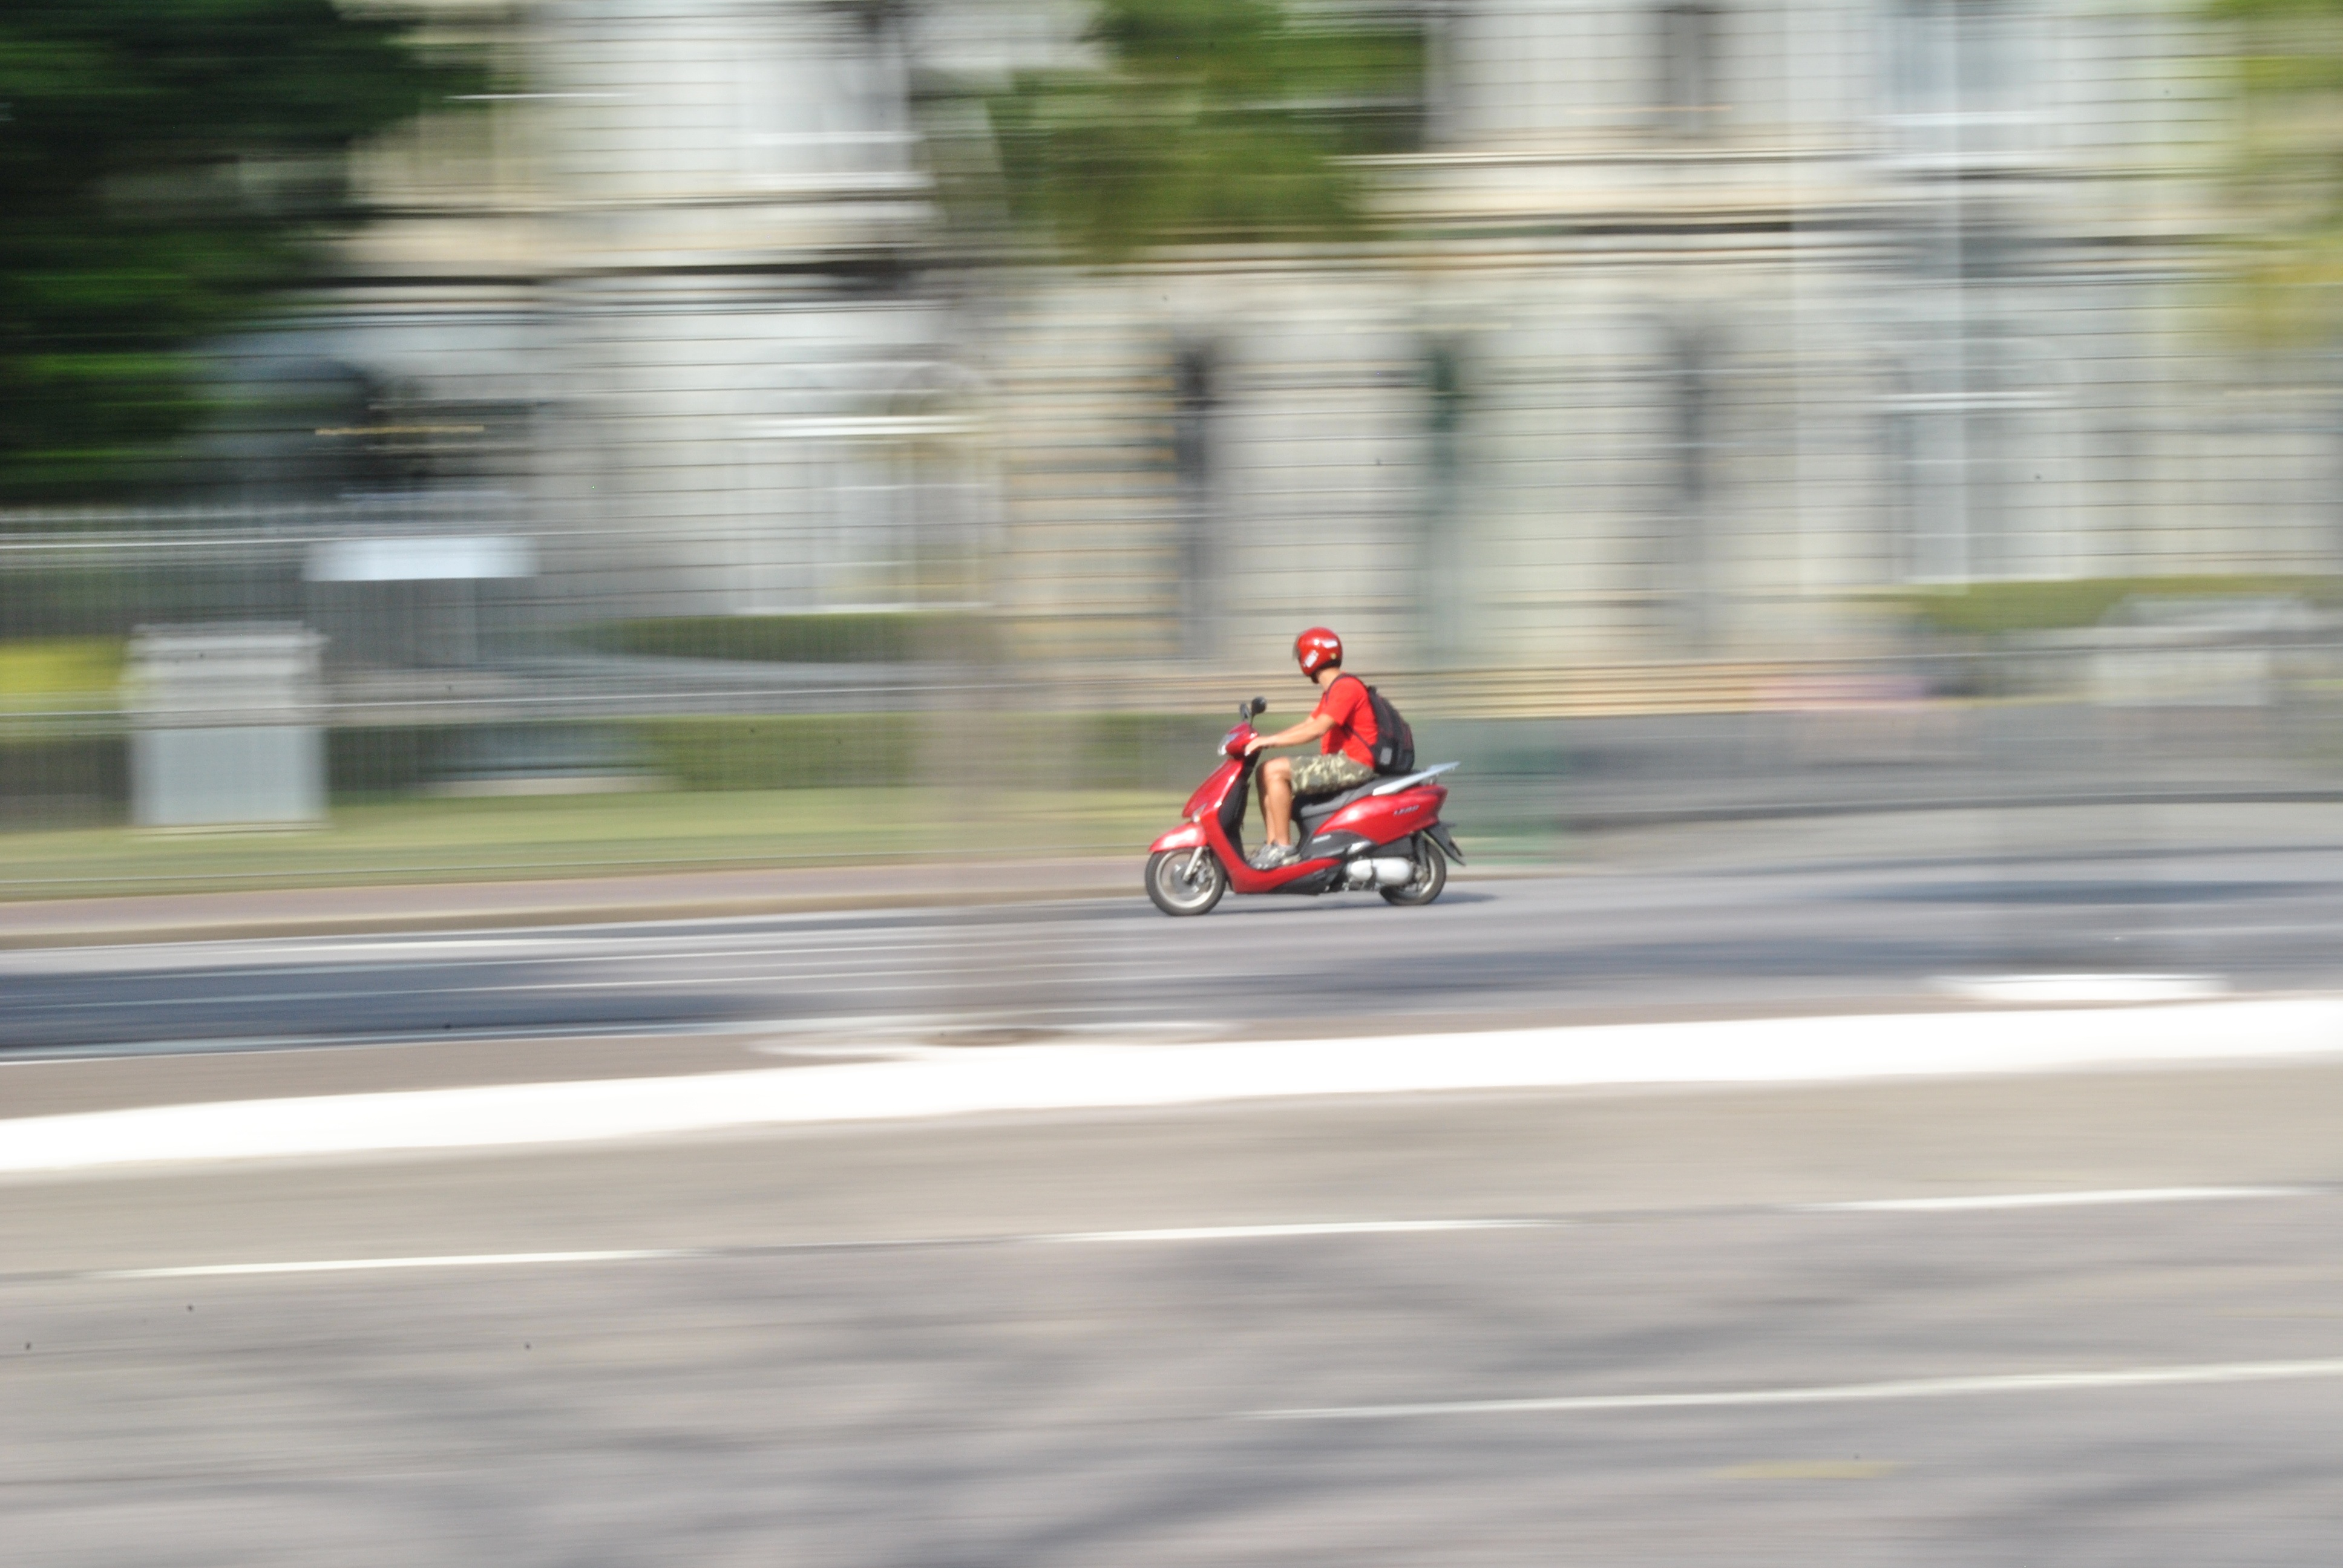
car, driving, bike, red, vehicle, motorcycle, frozen, race, racing, race track, motorsport, motorcycling, motorcycle racing, freedom square, road racing, isle of man tt